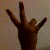
The image shows a hand gesture representing the number 7 in Indian Sign Language.